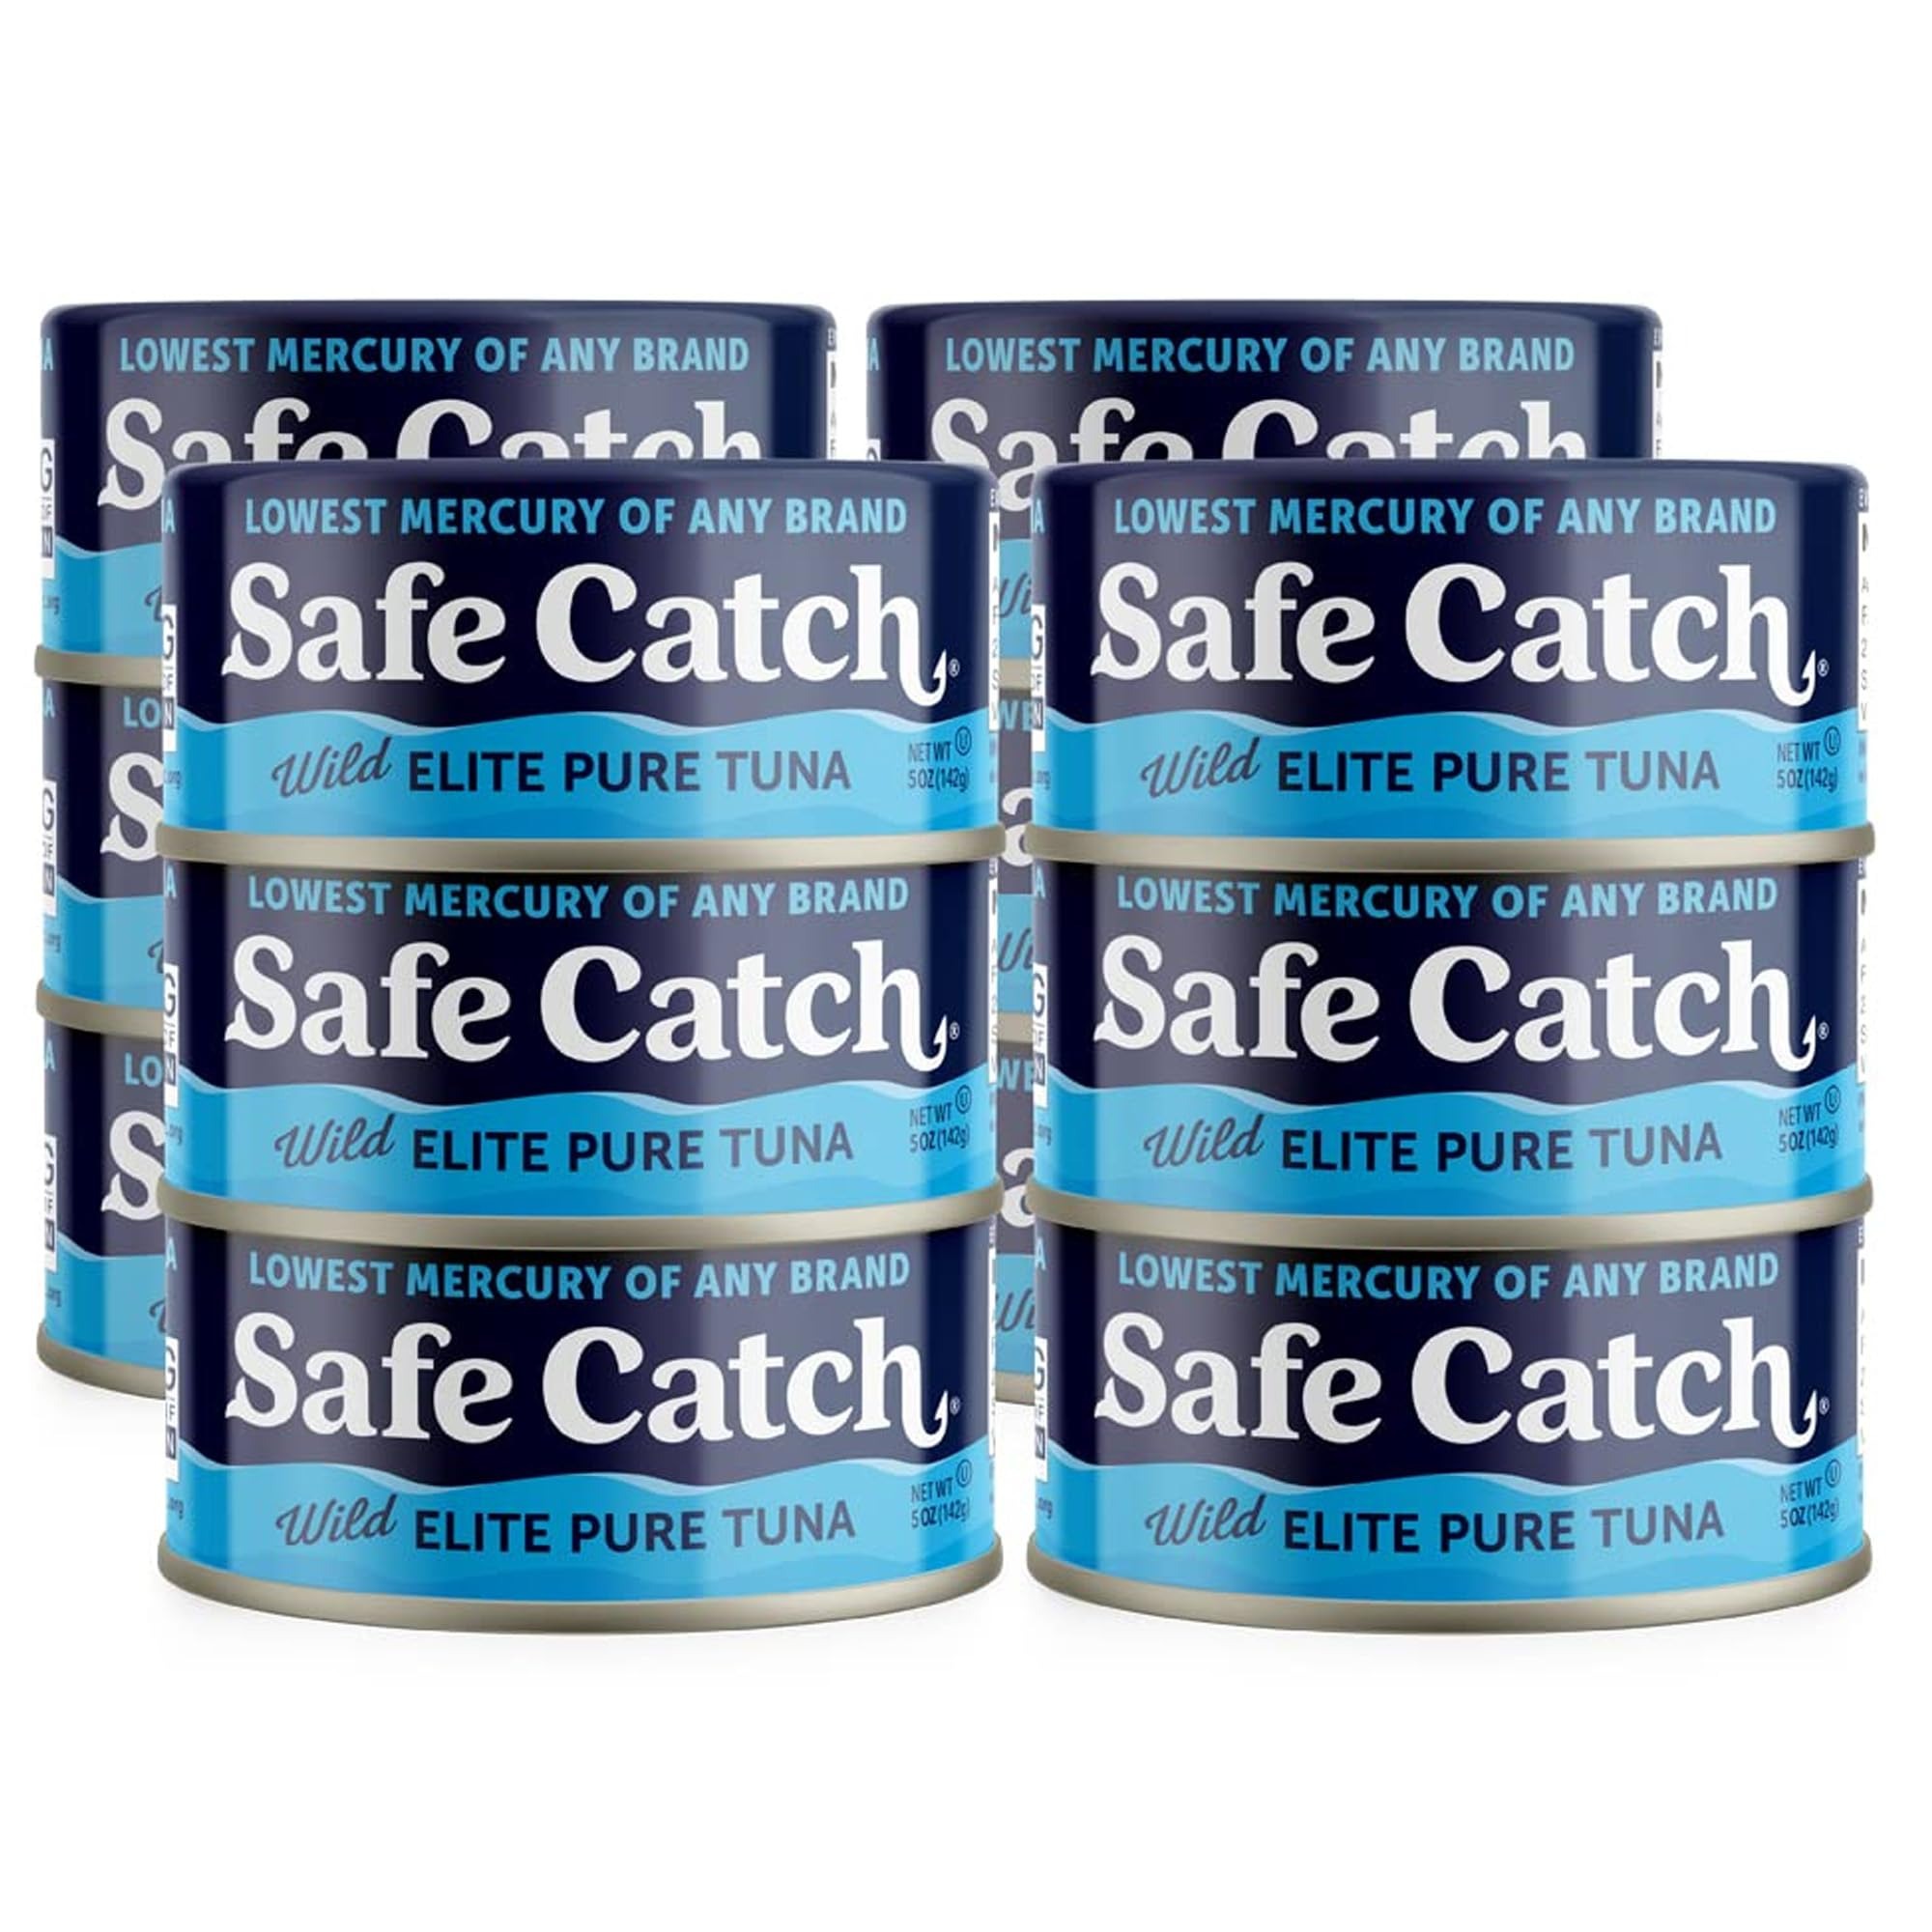
Item Name: Safe Catch Canned Wild Tuna Fish, Wild Caught, Lowest Mercury, Gluten-Free, Kosher, Non-GMO, Whole30 Approved, Paleo, Keto Food, 5oz Can, 12-Pack
Bullet Point 1: PURE WILD TUNA – Safe Catch Elite Wild Tuna is a low mercury tuna with an average mercury limit that’s 22X lower than the regulated action limit, and 8X lower than Albacore tuna. 5oz tuna can.
Bullet Point 2: 40 GRAMS OF PROTEIN PER CAN – When you open the can of tuna fish, you’ll find pure solid wild tuna steak in naturally occurring healthy fish oils and juices. A natural source of Omega 3s, Vitamin B6, and B12. Ideal for a tuna salad or tuna lunch to go.
Bullet Point 3: LOWEST MERCURY TUNA FISH – Our canned tuna fish is tested to a strict mercury limit that is 25X stricter than the regulations, and is Non-GMO, Keto, Kosher, Whole30, Paleo-Friendly, Certified Gluten-Free food.
Bullet Point 4: SUSTAINABLY WILD CAUGHT – Wild-caught tuna proudly following the fishing guidelines of the Monterey Bay Aquarium Seafood Watch program while protecting our marine habitats.
Bullet Point 5: A NATURAL SOURCE OF OMEGA-3S – The wild tuna can is perfect for a tuna salad. A natural source of Omega-3s-important for developing strong minds and bodies.
Value: 60.0
Unit: Ounce

Price: 3.49